Pill mill

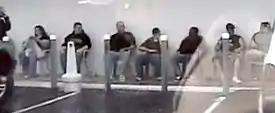
Customers at a pill mill in Florida, which was operated by Jeff and Chris George, wait on the sidewalk until it's their turn. Surveillance footage from the Palm Beach Sheriff's Office.

In pill mills, doctors or staff supervised by them prescribe opioids for non-existent or exaggerated pain. The primary purpose behind this prescribing practice is not to relieve pain or cure it, but to make high profits. This makes pill mills a criminal enterprise.